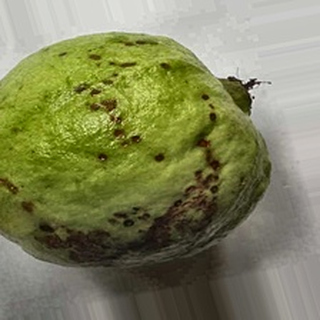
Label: guava_anthracnose